Machinima

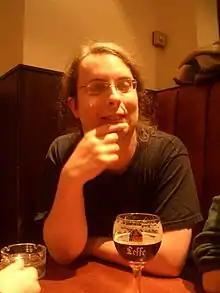
Hugh Hancock founded Strange Company.

Machinima began to receive mainstream notice. Roger Ebert discussed it in a June 2000 article and praised Strange Company's machinima setting of Percy Bysshe Shelley's sonnet "Ozymandias". At Showtime Network's 2001 Alternative Media Festival, the ILL Clan's 2000 machinima film "Hardly Workin'" won the Best Experimental and Best in SHO awards. Steven Spielberg used "Unreal Tournament" to test special effects while working on his 2001 film "" Eventually, interest spread to game developers. In July 2001, Epic Games announced that its upcoming game "Unreal Tournament 2003" would include Matinee, a machinima production software utility. As involvement increased, filmmakers released fewer new productions to focus on quality.